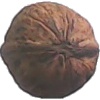
Label: walnut